Ibsen (family)

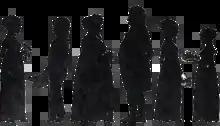
Marichen Altenburg (married Ibsen), far right, with parents and relatives

Henrik Ibsen's ancestry has been a much studied subject, due to his perceived foreignness (leading his biographer Henrik Jæger to famously state that "the ancestral Ibsen was a Dane") and due to the influence of his biography and family on his plays. Ibsen often made references to his family in his plays, sometimes by name, or by modelling characters after them. Hence, both of Eric's parents, Knud Ibsen and Marichen Ibsen, served as the models for various characters, a fact admitted by Henrik Ibsen. "Jon Gynt" in "Peer Gynt", "Old Ekdahl" in "The Wild Duck" and Daniel Hejre in "The League of Youth" are widely considered to be based on Knud Ibsen. Marichen Ibsen is considered the model for "Åse" in "Peer Gynt" and "Inga of Varteig" in "The Pretenders", and she would "echo through her son's work in unremitting portrayals of suffering women." More broadly, Ibsen used his own biography, relatives and ancestors as a background for his plays and characters. The Gynt family's prosperous ancestor, Rasmus Gynt, is probably named for Rasmus Ibsen, the oldest known Ibsen, and modelled after Ibsen's wealthy maternal grandfather, Johan Andreas Altenburg. Ibsen's great-aunt Kristine Cathrine Ploug (née Altenburg), who lived with the Ibsen family, served as the model for characters such as "The Rat-Wife" in "Little Eyolf". The character "Hedvig" in "The Wild Duck" is named for Ibsen's sister Hedvig Ibsen and/or his grandmother Hedevig Paus. Ibsen's plays often take place in bourgeois circles in small towns reminiscent of Skien, resembling the social environment of his childhood.